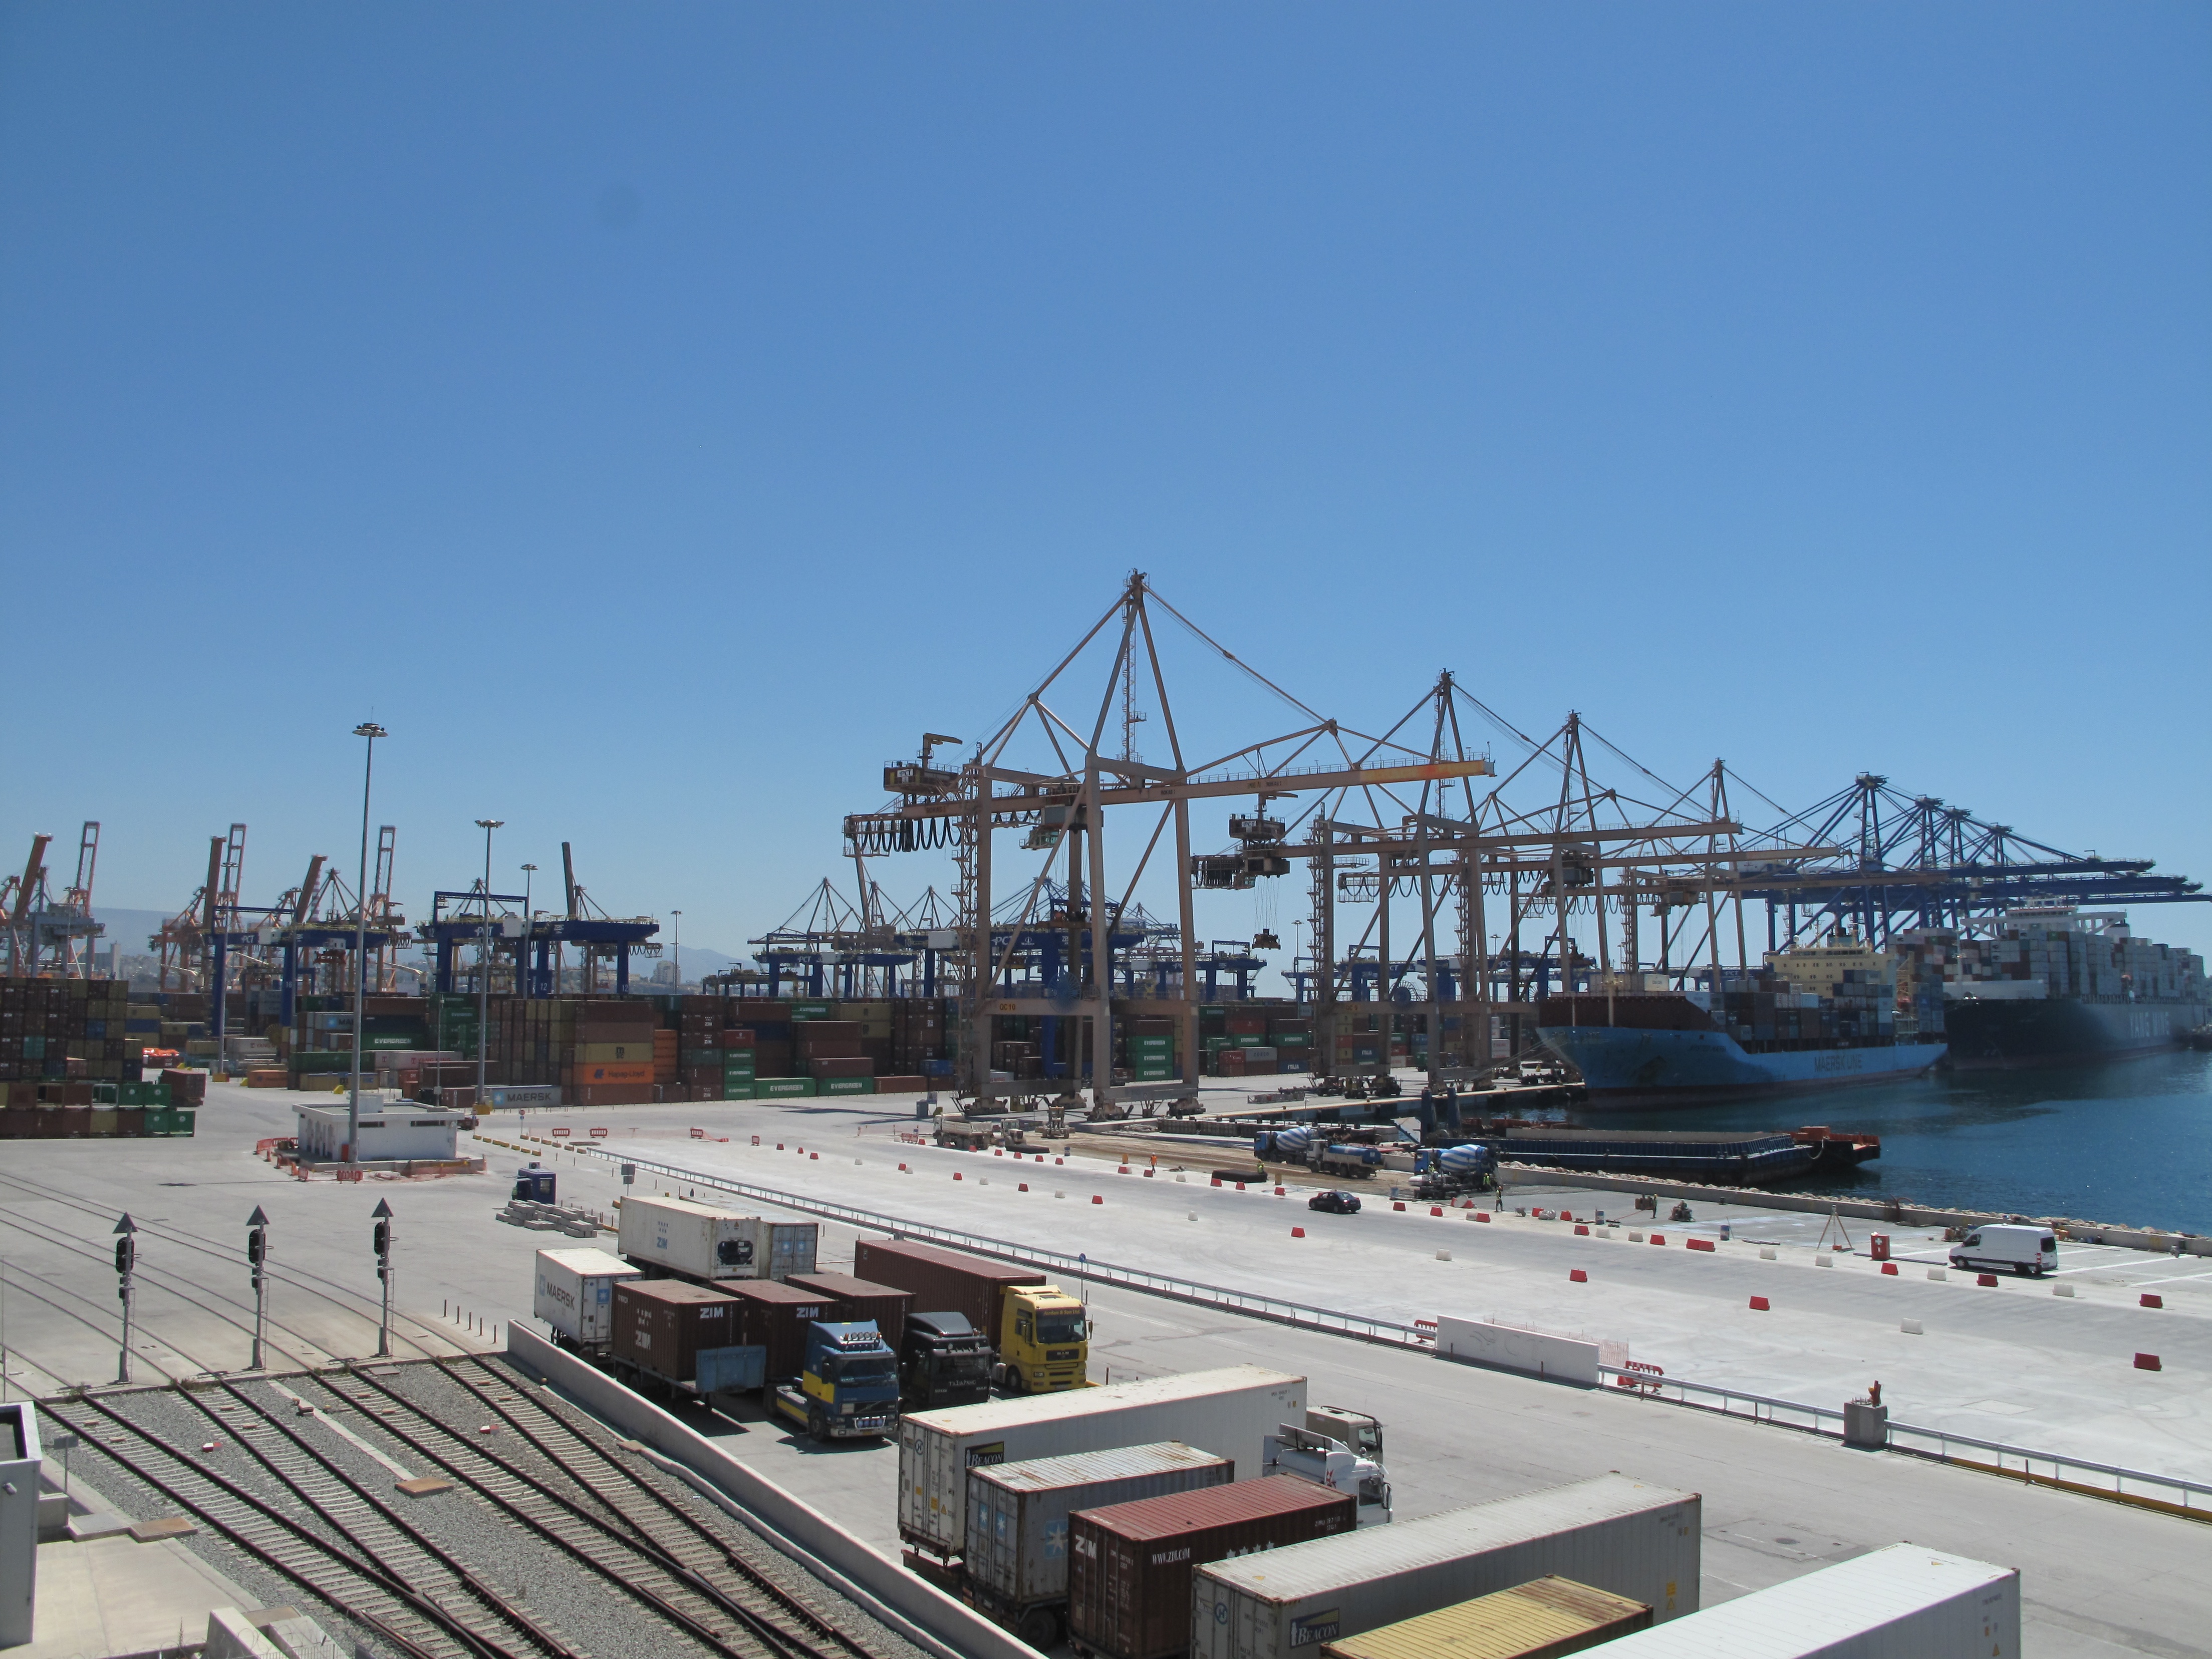
dock, boardwalk, pier, ship, walkway, transport, vessel, vehicle, harbor, marina, port, stadium, shipment, container, infrastructure, cargo, shipping, sport venue